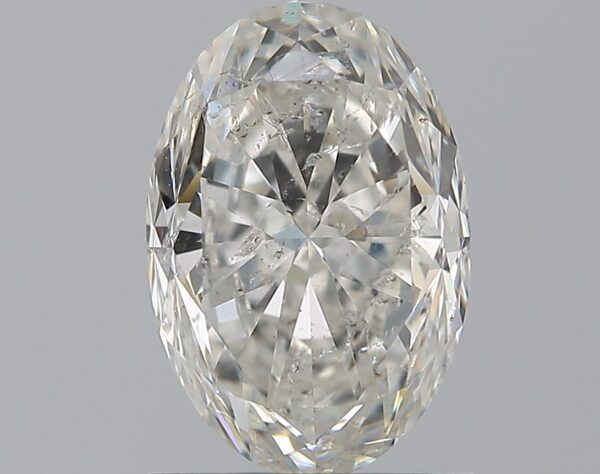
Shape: oval
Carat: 1.5
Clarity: SI2
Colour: G
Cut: FG
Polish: EX
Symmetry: VG
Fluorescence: N
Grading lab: GIA
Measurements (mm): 8.49 x 5.77 x 4.04